Eryx miliaris

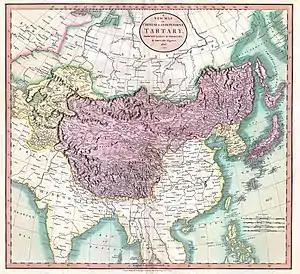
Cary's 1808 map of independent Tartary (in yellow) and Chinese Tartary (in violet).

The RDB then presents the range of the synonymous "E. tataricus" (whose species name it indicates is "invalid"), as overlapping with that described for "E. miliaris", specifically,